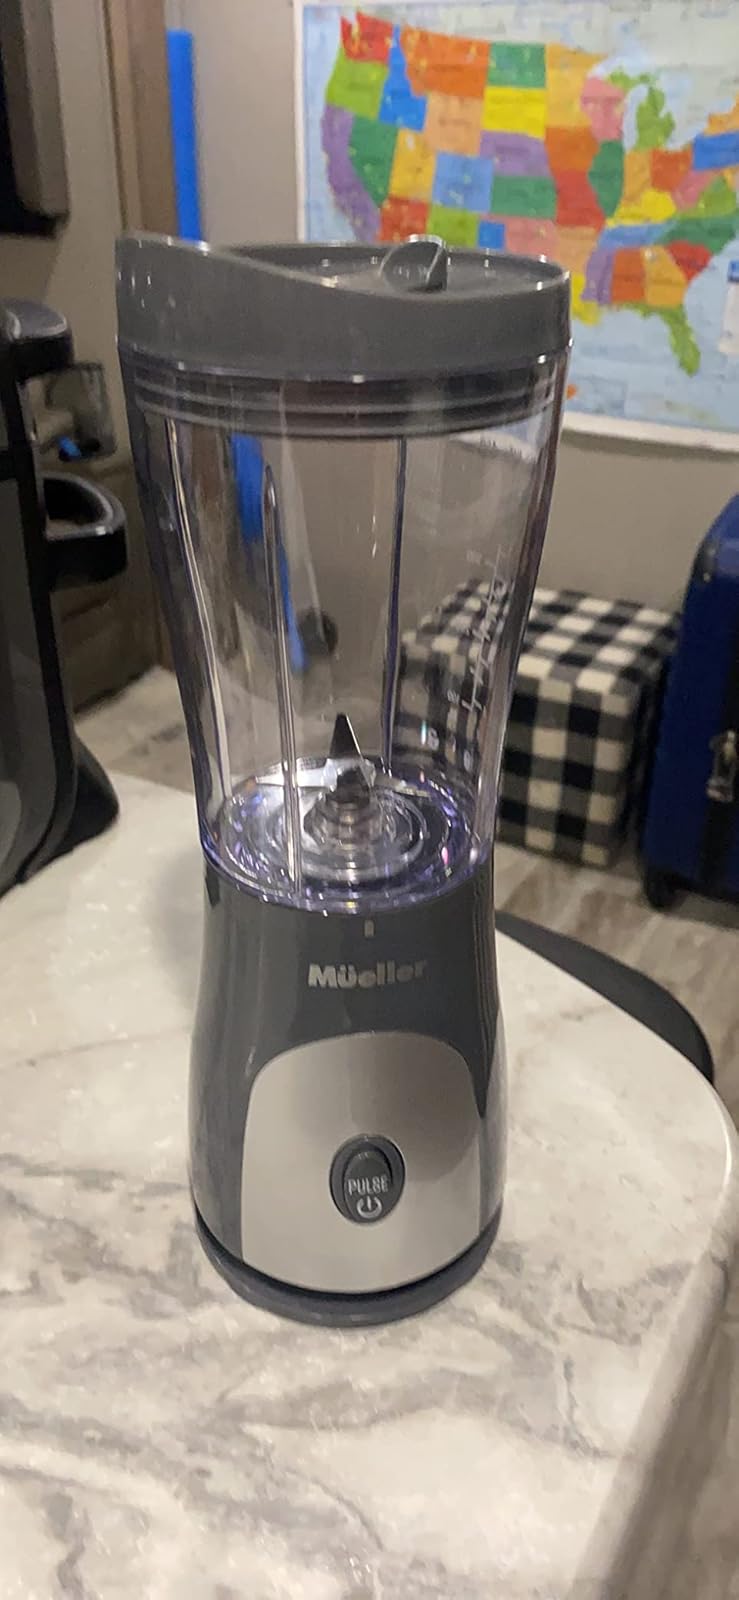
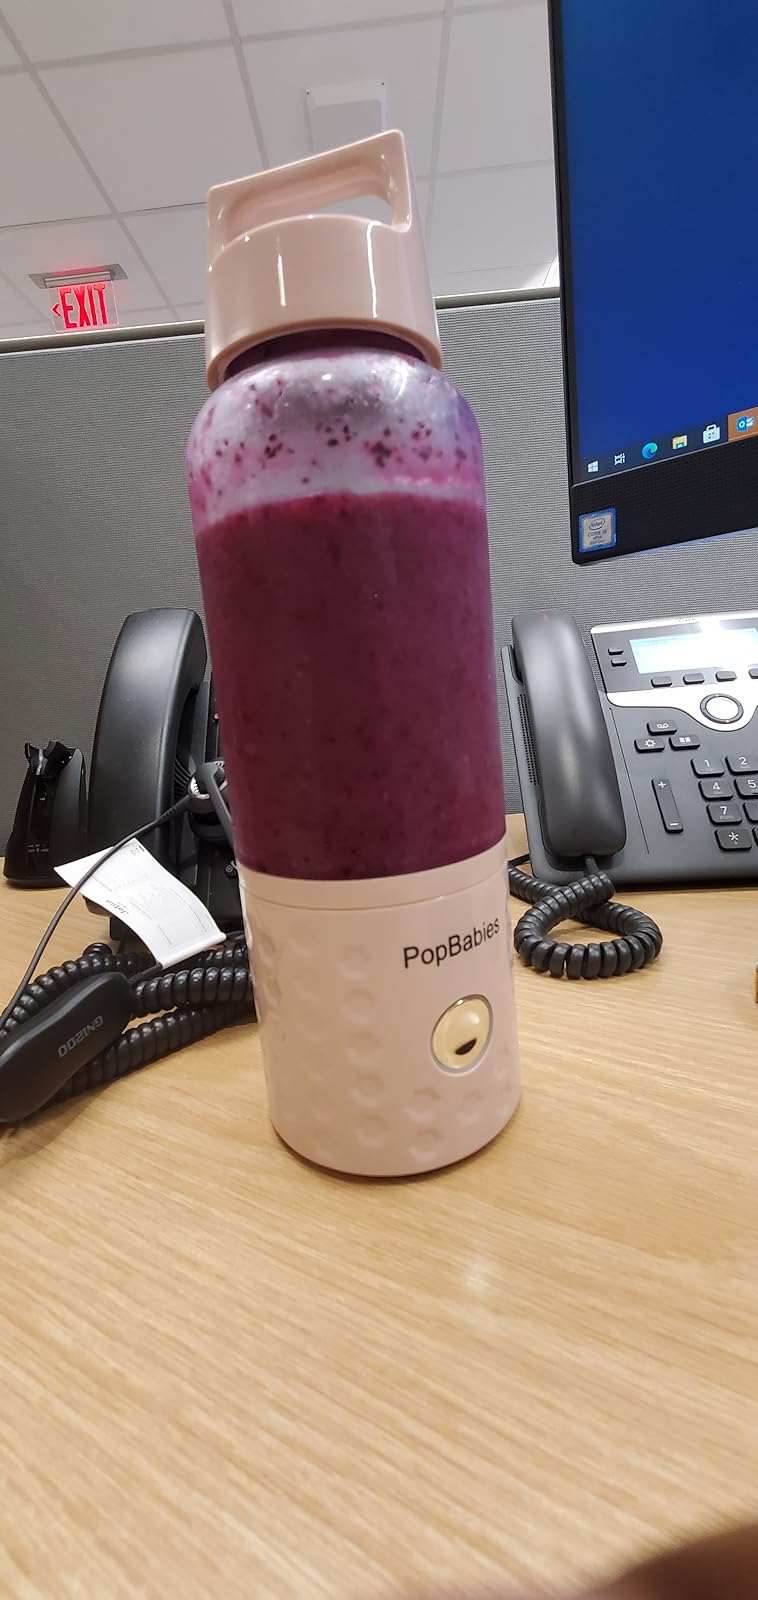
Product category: items_blender
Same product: no